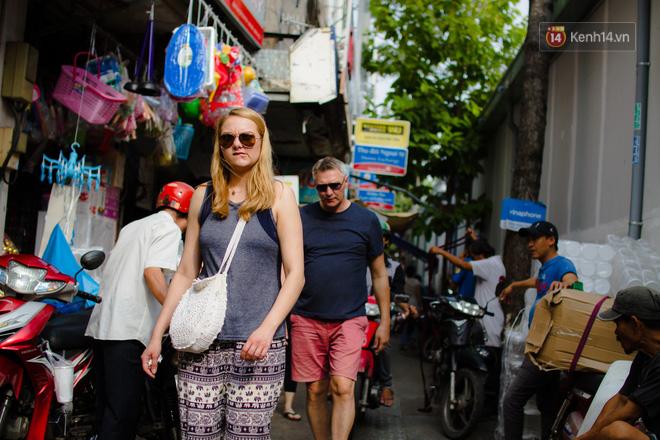
có một vài người đang di chuyển ở trên con đường hẹp